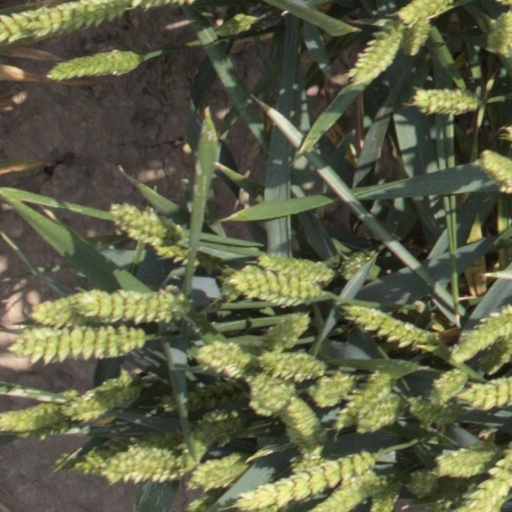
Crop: wheat